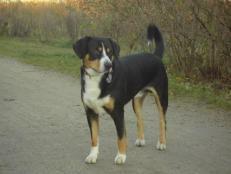
EntleBucher